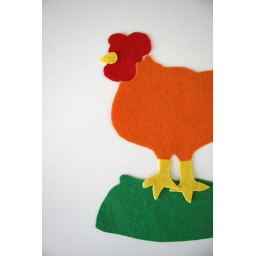
i discovered these animal templates within a bag of fabric i picked up via freecycle.